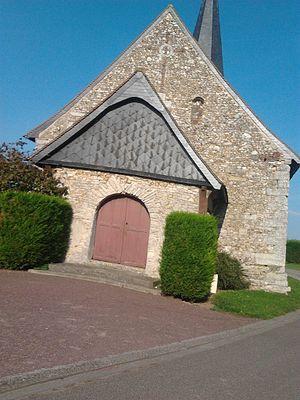
Eglise Saint Arnoult - Garencières_Eure
La Baronnie est une commune française de l'Eure, en Normandie, créée le 1ᵉʳ janvier 2016.
Garencières est une ancienne commune française, située dans le département de l'Eure en région Normandie, devenue le 1ᵉʳ janvier 2016 une commune déléguée au sein de la commune nouvelle de La Baronnie.